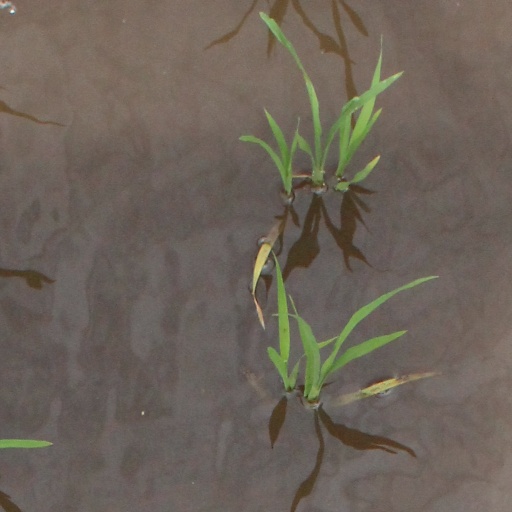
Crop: rice